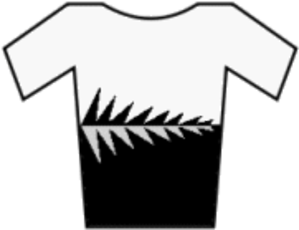
Tour de France 2019 / Startliste
Newzealandske mesterskab i enkeltstart for herrer
Tour de France 2019 var den 106. udgave af cykelløbet Tour de France. Løbet begyndte lørdag den 6. juli i Bruxelles, Belgien.